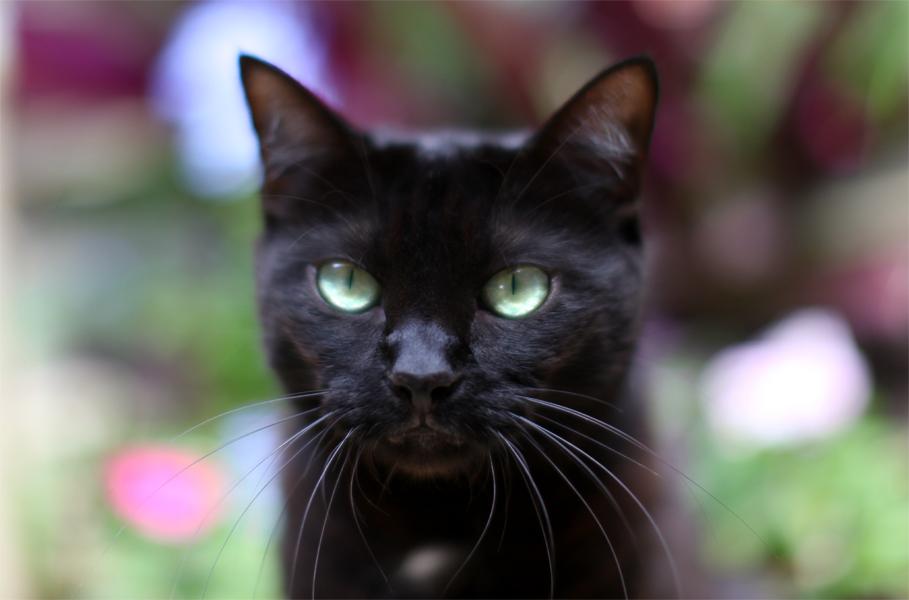
Breed: Bombay